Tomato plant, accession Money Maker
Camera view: vertical (180 deg); turntable rotation: 240 degrees
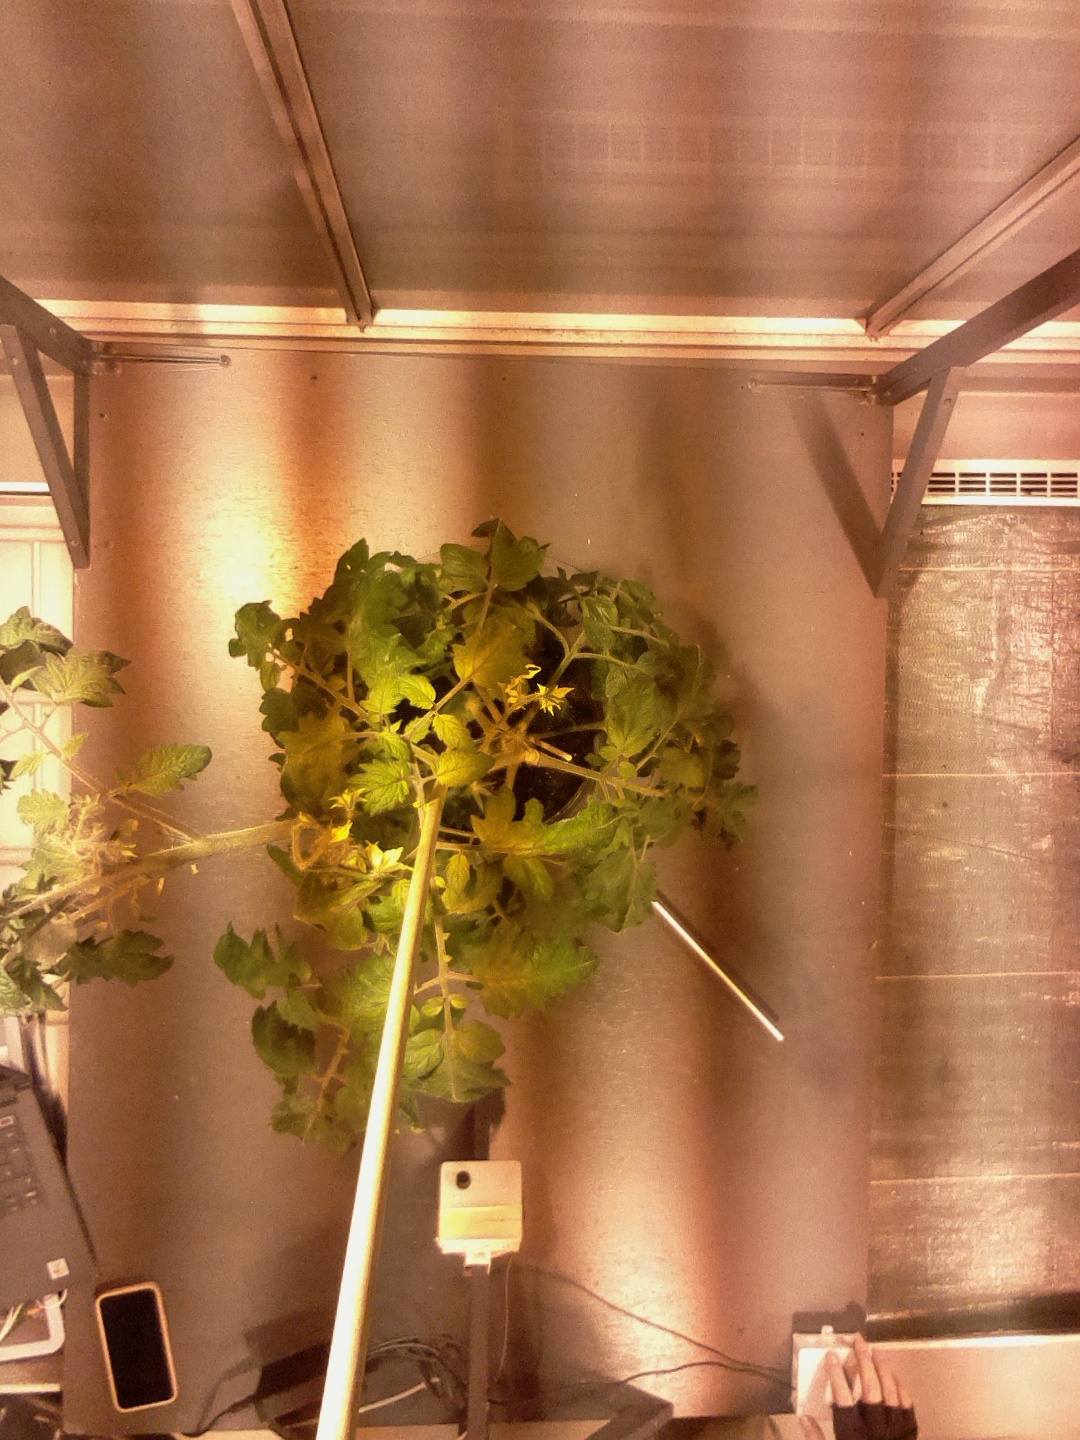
BBCH growth stage 69: End of flowering, 90%-100% of flowers open, more petals falling